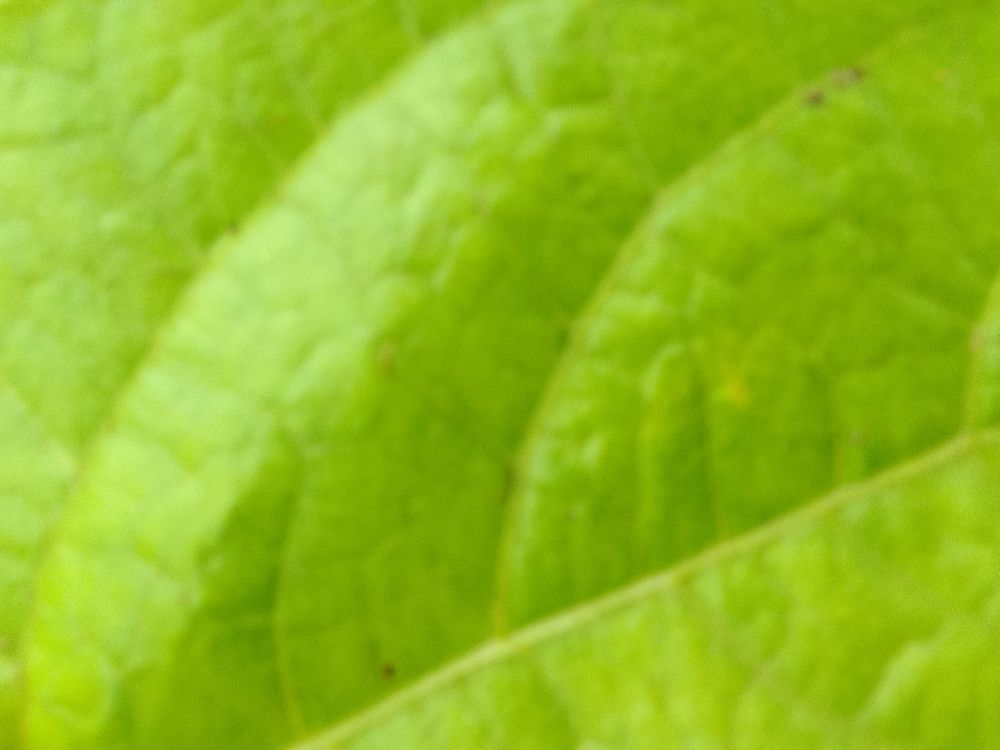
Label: healthy